Fairy Godmother (Shrek)

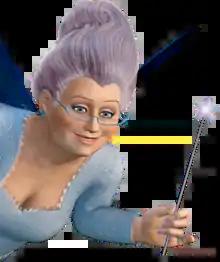

The Fairy Godmother is the main antagonist of "Shrek 2", voiced by actress Jennifer Saunders. In the film, the Fairy Godmother is the mother of Prince Charming, who Princess Fiona was originally intended to wed prior to meeting Shrek. Believing that ogres should not live happily ever after, she plots against newlyweds Shrek and Fiona's relationship, using her magic and potions in an attempt to trick Fiona into falling in love with her son. Fairy Godmother is loosely based on the stock fairy godmother character in fairy tales, specifically "Cinderella" and "Sleeping Beauty", serving as a parody of the common trope.